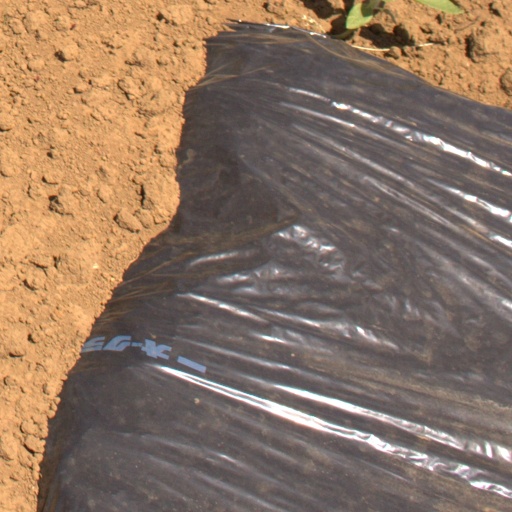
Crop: Jerusalem artichoke